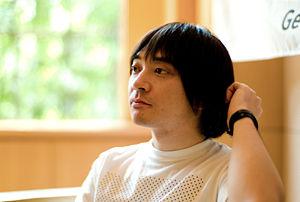
Cornelius, né Keigo Oyamada le 27 janvier 1969 à Tokyo, est un musicien et producteur japonais. Il s'est fait connaître grâce au duo pop Flipper's Guitar, groupe clé de la scène Shibuya-kei de Tokyo. Après leur split en 1991, Oyamada adopta le nom de scène Cornelius, en référence au personnage du même nom dans La Planète des singes, pour entamer une carrière solo.